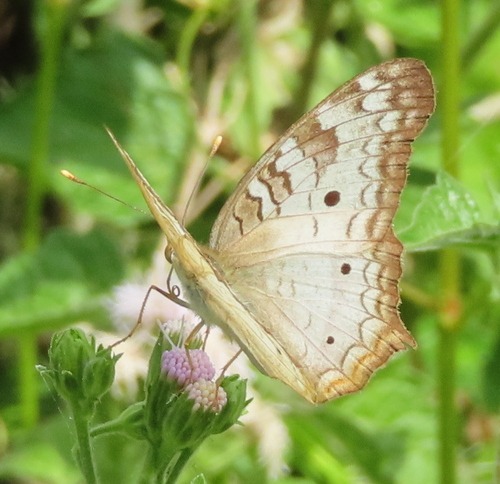
Scientific name: Anartia jatrophae
Common name: White peacock
Family: Nymphalidae
Order: Lepidoptera
Pollinator type: Primary pollinator
Habitat: Gardens, parks, and open areas
Geographic range: Southern United States to Argentina
Conservation status: Least Concern